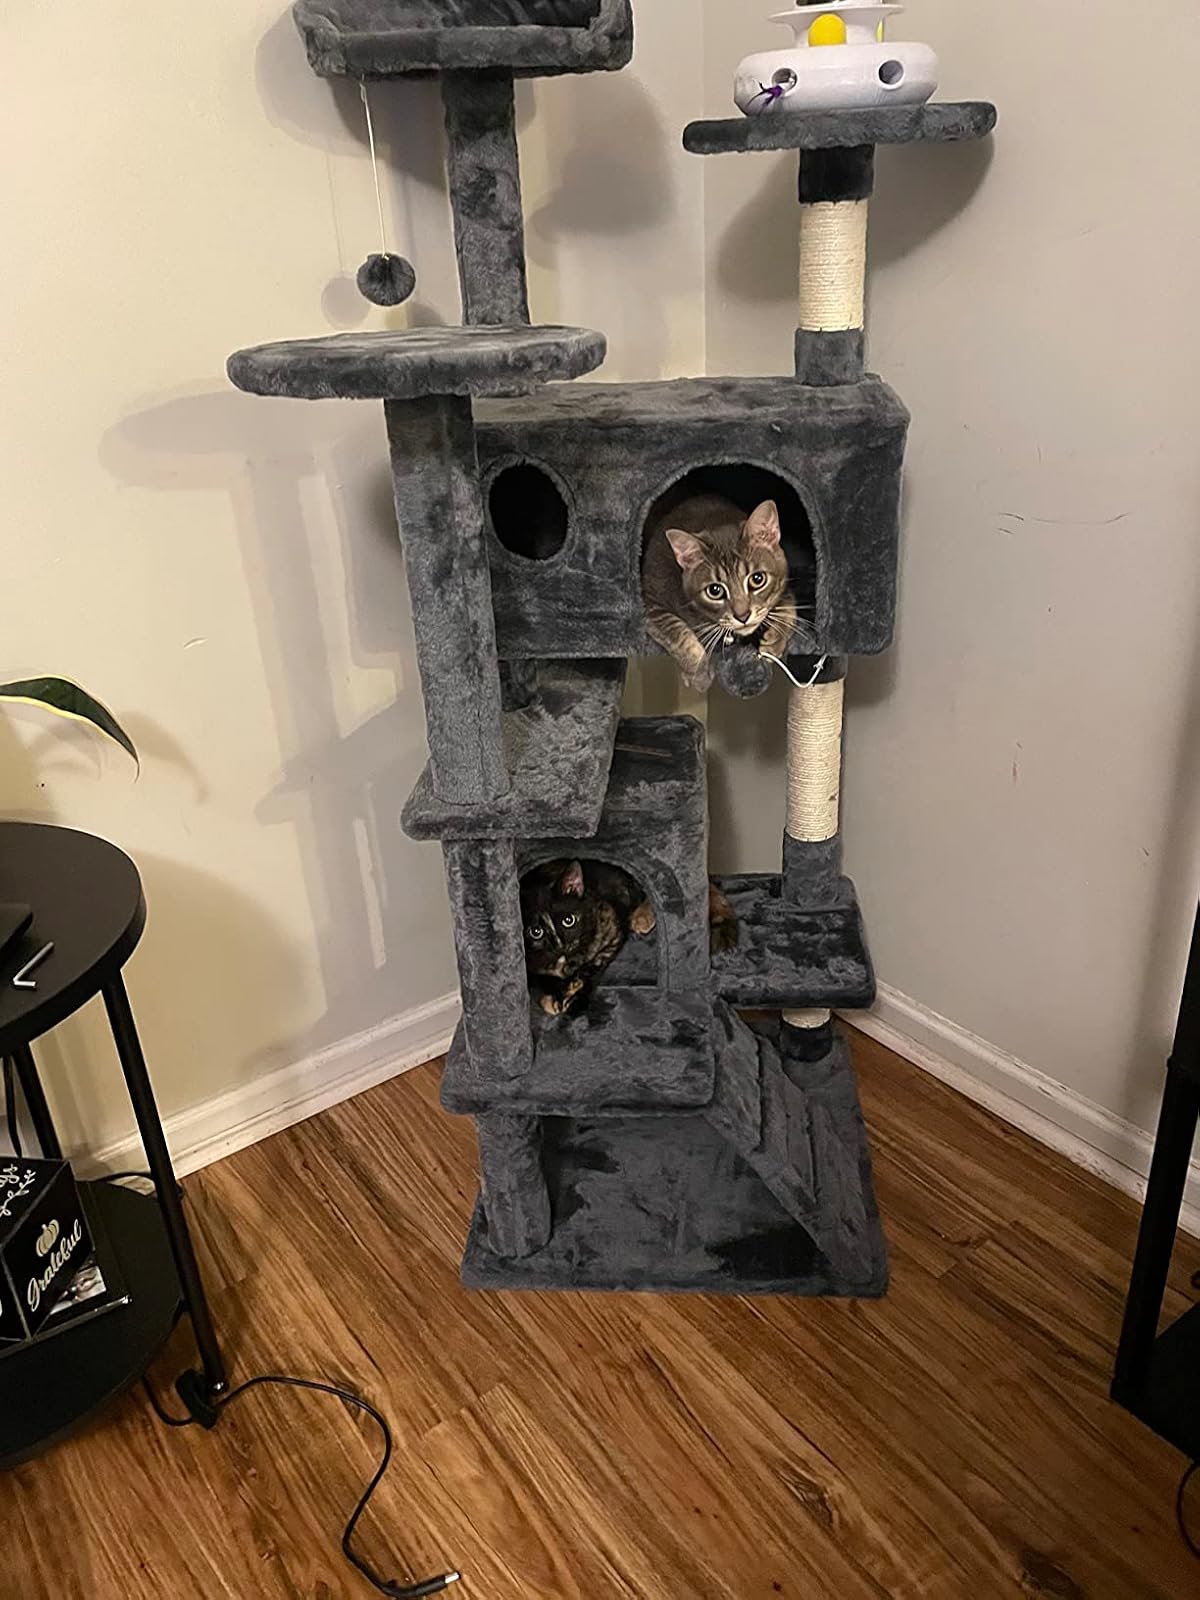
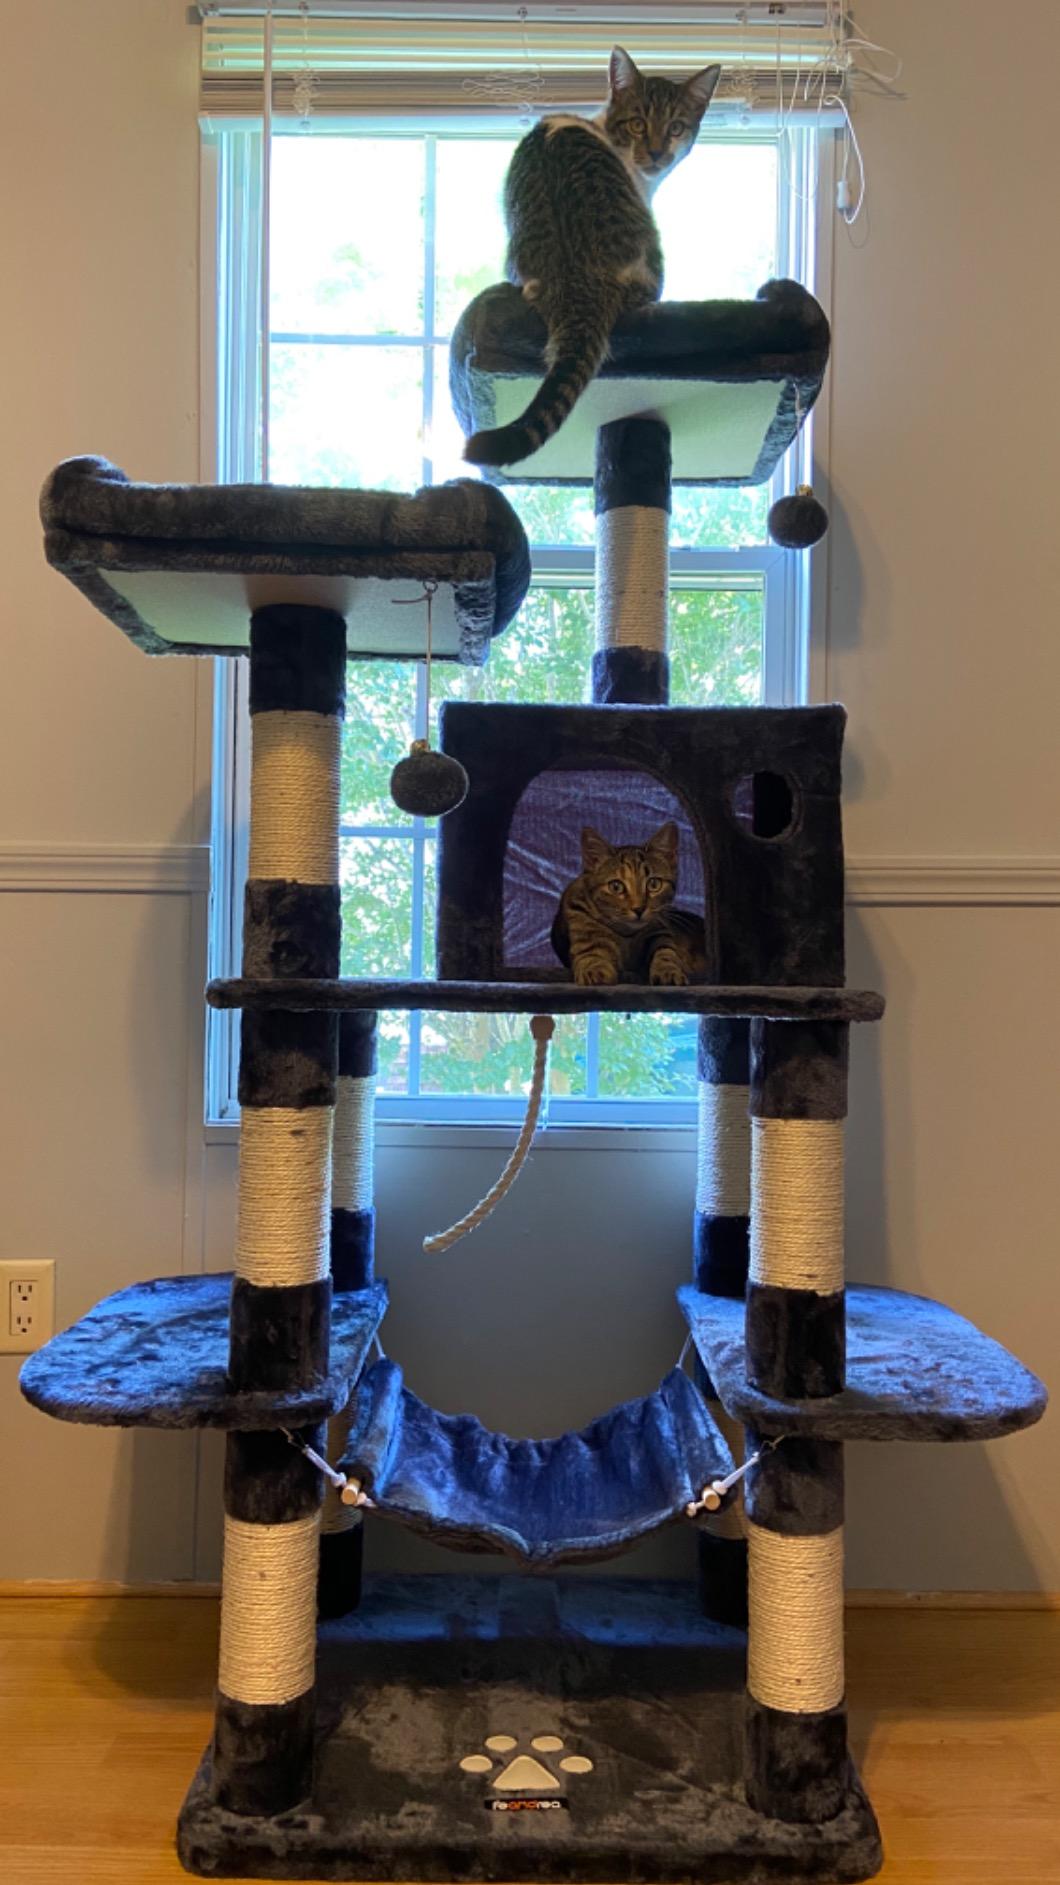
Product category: items_cat tree
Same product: no